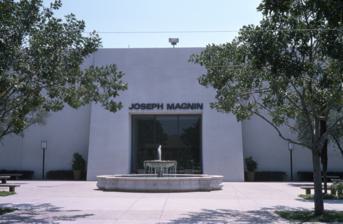
Building: La Habra Marketplace
Country: United States of America
Year built: 1969
Shopping mall in California, United States La Habra Marketplace Location La Habra, California , United States Coordinates 33°55′06″N 117°57′50″W / 33.9182°N 117.9640°W / 33.9182; -117.9640 Opening date August 10, 1968 Closing date 1992 (Fashion Square) Previous names La Habra Fashion Square Developer Bullock's Owner DJM Capital No. of stores and services 50+ (Fashion Square) No. of anchor tenants 3 (Fashion Square) 5 (Marketplace) Total retail floor area 567,864 square feet (52,756.3 m 2 ) (Fashion Square) 375,013 square feet (34,839.8 m 2 ) (Marketplace) No. of floors 1 Historic photo of the Joseph Magnin department store, La Habra Fashion Square La Habra Marketplace , formerly La Habra Fashion Square , is an open-air regional mall in La Habra, California , built by the Bullock's department store chain. Welton Becket and Associates were the architects. It was the last and largest of the "Fashion Square" malls that it built, after Santa Ana , Sherman Oaks and Del Amo . The site measured 40 acres (160,000 m 2 ), with 565,618 square feet (52,547.6 m 2 ) of retail space, of which the large Bullock's store represented about half. The center has been re-developed into a strip mall called La Habra Marketplace. Original tenants Department stores (major and junior) at launch were: Bullock's - as of 1987 measuring 271,000 square feet (25,200 m 2 ) Buffum's - as of 1987 measuring 120,000 square feet (11,000 m 2 ) Joseph Magnin - 19,500 square feet (1,810 m 2 )) Silverwoods Other stores at opening included Hickory Farms , B. Dalton Bookseller , Damon's, Draper's, Leed's, See's Candy ,  Slavick's Jewelers, United California Bank and Crocker-Citizens Bank . Restaurants included Fiddler's Three, Don Paul and Lyons. Reception Partially due to the proximity of other malls, and also that the envisioned Imperial Highway (SR-90) and Beach Boulevard (SR-39) freeways were not built in time and thus never brought the expected traffic, the mall turned out to be disappointing and generally had disappointing sales performance. By 1987, at $27.8 million, annual sales were second to last of Orange County's 14 regional malls, and its sales per square foot were last of 48 regional malls in Southern California regional malls, at $50.78 versus, for example, $190.09 at South Coast Plaza . The Bullock's store was closed in 1992, razed in the late 1990s and strip mall buildings were constructed in the mall's place. Current shopping center The community shopping center now on the site is named La Habra Marketplace and has 375,013 square feet (34,839.8 m 2 ) of gross leasable area. Current tenants include Smart & Final (formerly Drug Emporium ), Ross Dress for Less , LA Fitness , Sprouts Farmers Market (formerly OfficeMax ) and Regal Cinemas . References